Saint-Étienne-de-Lisse

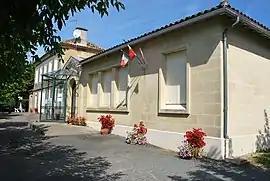
The town hall in Saint-Étienne-de-Lisse

Saint-Étienne-de-Lisse is a commune in the Gironde department in Nouvelle-Aquitaine in southwestern France.